New Georgia Islands

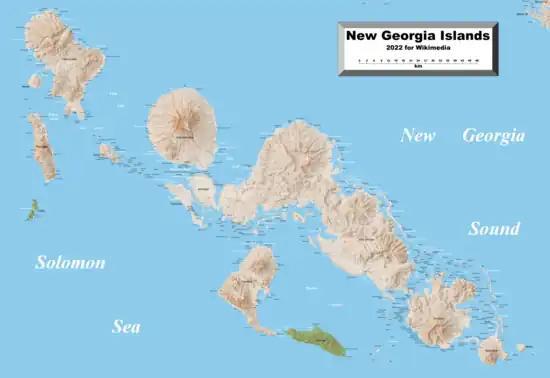
New Georgia Islands

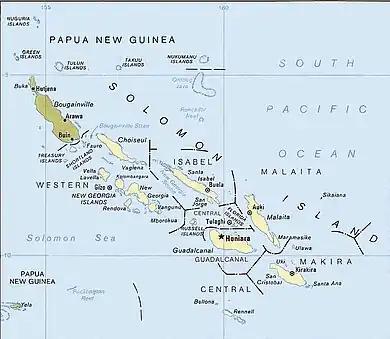
A map of the Solomon Islands, with the New Georgia Islands located in the centre-left

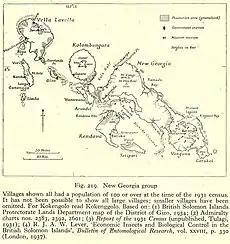
Map of the New Georgia Islands (1943–1945)

The New Georgia Islands are part of the Western Province of Solomon Islands. They are located to the northwest of Guadalcanal. The larger islands are mountainous and covered in rain forest. The main islands are New Georgia, Vella Lavella, Kolombangara (a dormant volcano), Ghizo, Vangunu, Rendova and Tetepare. They are surrounded by coral reefs and include the Marovo Lagoon.